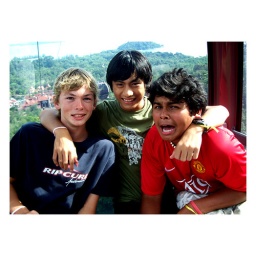
boys in a cable car